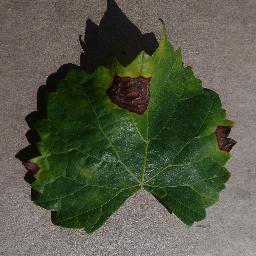
Label: Grape___Black_rot